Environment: lab
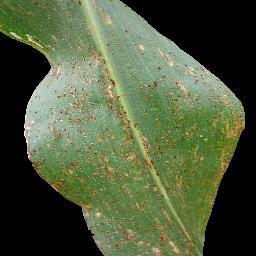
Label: common_rust